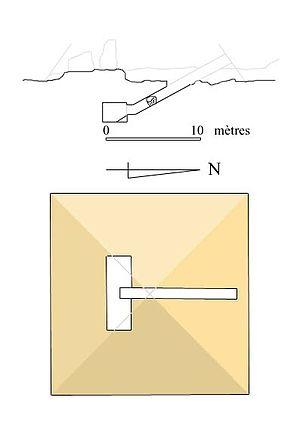
Avec la période prédynastique puis la période Thinite on assiste à une évolution caractéristique des coutumes funéraires des anciens Égyptiens qui se traduisent pour le personnage le plus puissant du royaume par le creusement d'impressionnantes galeries souterraines accédant au caveau royal et l'édification de monumentales constructions en briques crues signalant dans le désert abydénien l'ultime demeure du roi devenu dieu. Ces structures devinrent de plus en plus complexes tant par leurs dispositions internes qu'externes au cours des IIᵉ et IIIᵉ dynasties. Les pharaons de ces premières lignées développeront davantage cette architecture et les principes qui y présidaient en faisant bâtir de grandes enceintes destinées à servir au culte funéraire du roi qui lui restait enterré à l'écart dans son cénotaphe en dessous d'un monument rappelant le benben, le tertre primordial ou plus probablement la tombe d'Osiris.
La pyramide de Khéphren est la deuxième pyramide d'Égypte en taille. Dominant un complexe composé de deux temples reliés par une chaussée et d'une pyramide satellite, elle est de type à faces lisses et fut élevée sous la IVᵉ dynastie durant l'Ancien Empire pour le pharaon Khéphren, fils de Khéops. Elle se dresse sur le plateau de Gizeh au sud-ouest de celle de son père. Elle est sans doute la plus facile à reconnaître car son sommet est encore couvert de calcaire. Légèrement plus petite que celle de Khéops, elle paraît pourtant plus haute car érigée sur une proéminence rocheuse avec un angle d'inclinaison supérieur à celui de la Grande pyramide. Le temps a également préservé un temple d'accueil dont la sobriété et la composition subtile des matériaux font un véritable joyau de l'Ancien Empire.